Diwan Bahadur Road

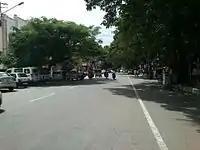
Diwan Bahadur Road in Coimbatore

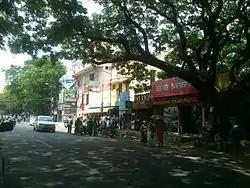
DB Road

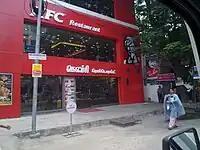
KFC restaurant on Diwan Bahadur road

Diwan Bahadur Road also known as D.B. Road is a road in Coimbatore, India. It runs from Cowley Brown Road at one end to Gandhipark at the other. Diwan Bahadur Road is one of the biggest commercial centres and busiest shopping areas of Coimbatore, India. It is located in R.S Puram and runs through the central heart of the city. D.B Road is exactly located between MTP Road and Thadagam Road.